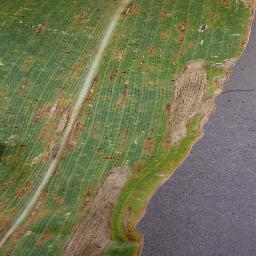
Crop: corn
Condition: (maize)_northern_blight